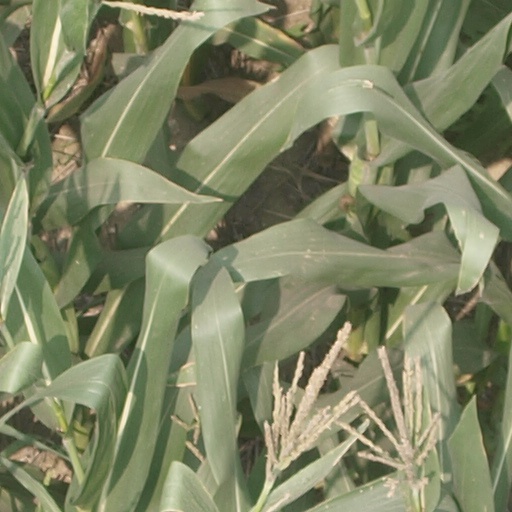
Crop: maize; corn